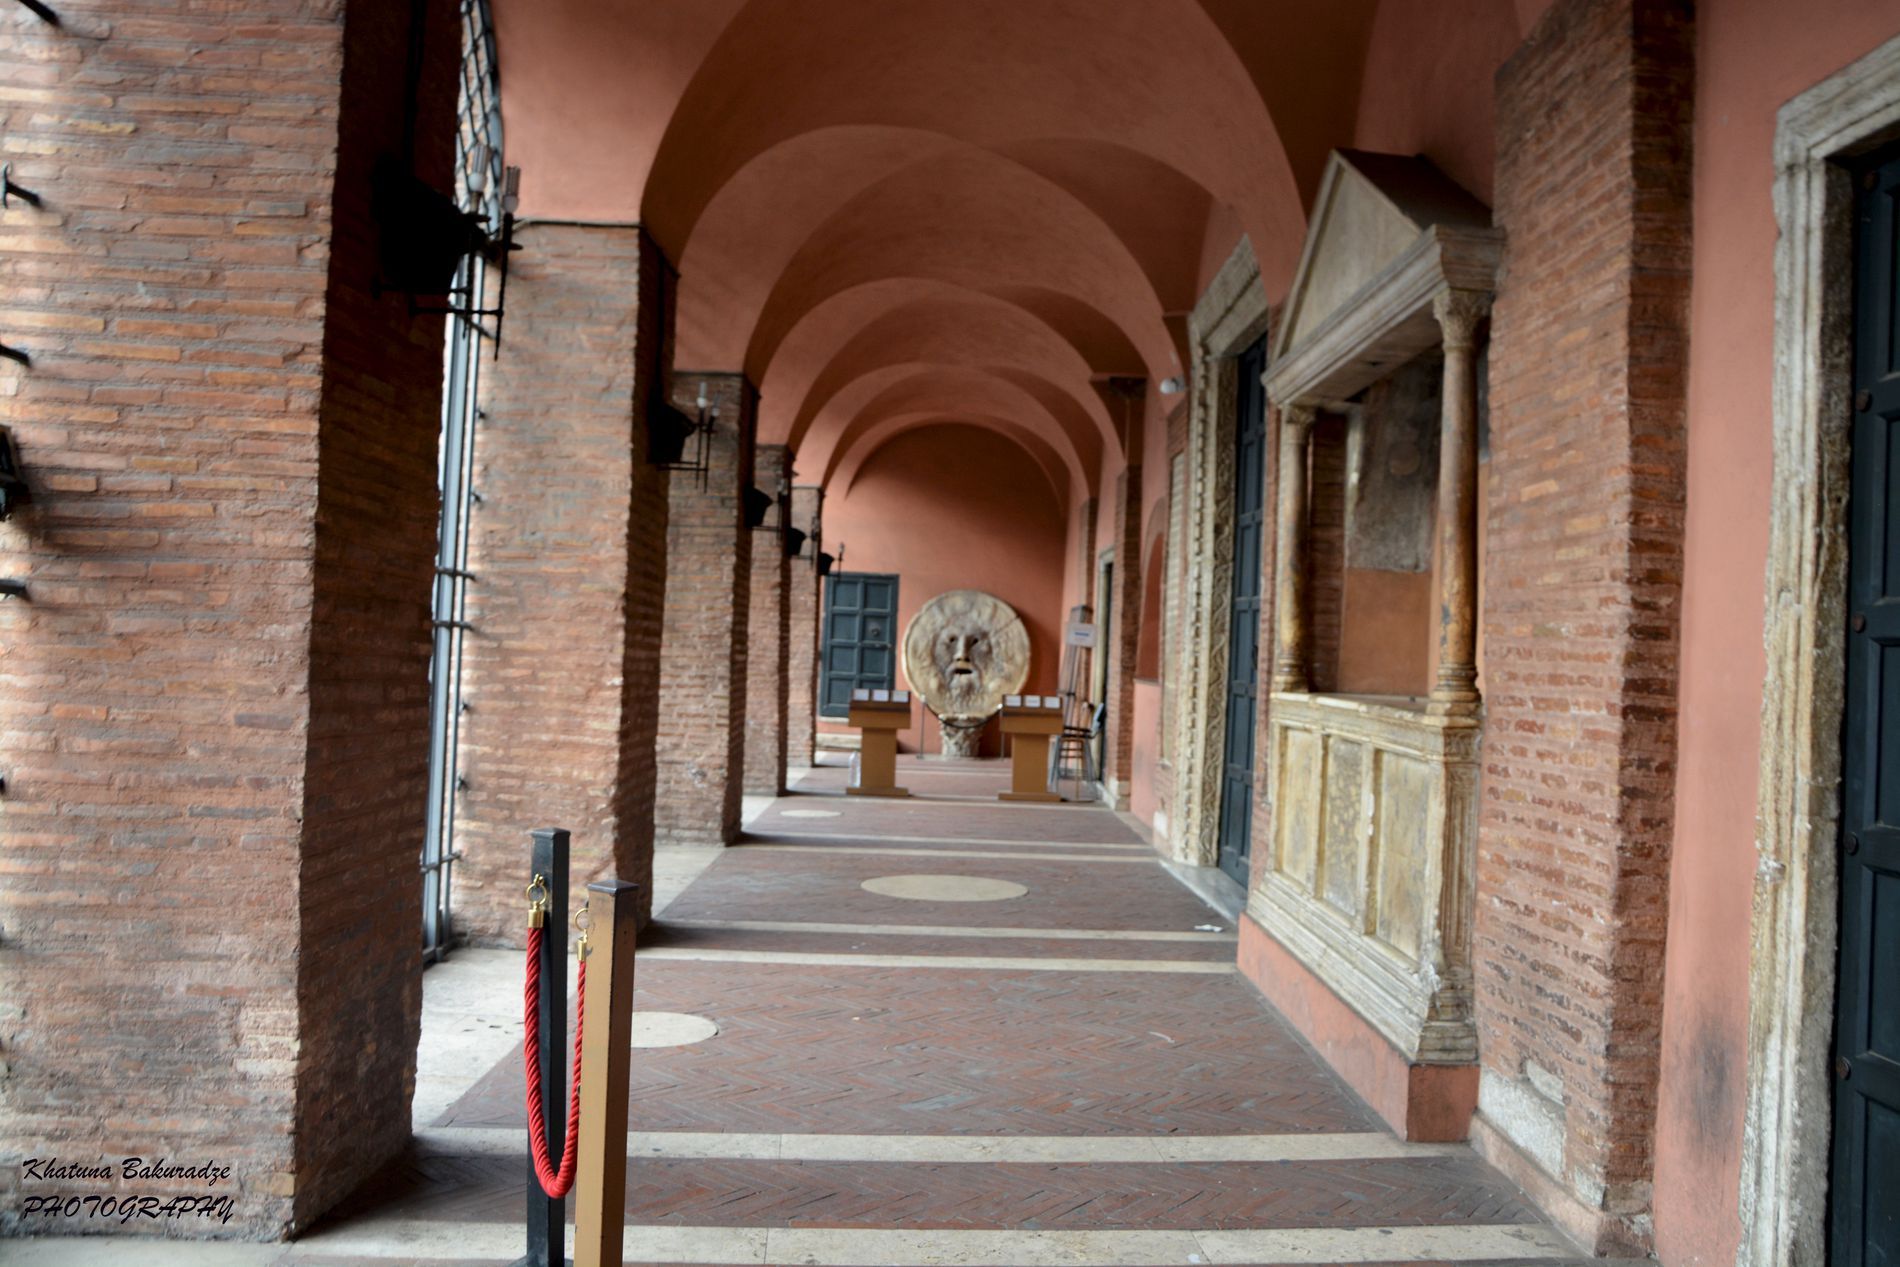
Historic Corridor
The image showcases a historic corridor.
 On the left, barred windows and black wall-mounted lanterns are visible.
In the background, a round stone sculpture known as the "Bocca della Verità" (Mouth of Truth) is mounted on a wall, positioned.  There is also a chair, wooden stands, black wooden doors.
with red rope barriers indicating restricted access.
The image shows a long corridor with arched ceilings, likely inside a historic building.
Natural light filters in through windows on the left.
A stone mask stands prominently at the corridor's end, drawing the eye.
 The angle is eye level.
 The color palette is dominated by warm terracotta hues.
 A watermark is visible in the bottom left corner of the image.
Labels: Architecture, Building, Corridor, Indoors, Floor, Flooring, Brick, Housing, House, Portico, Path, Walkway, Arch, Interior Design, Villa, Flagstone, City, Door, windows, lanterns, stone sculpture, barrier, Watermark, wooden barriers, chair, wooden stand
Camera: NIKON CORPORATION NIKON D7100
Lens: 18.0-105.0 mm f/3.5-5.6, AF-S DX VR Zoom-Nikkor 18-105mm f/3.5-5.6G ED
Aperture: F5
Exposure: 1/100 sec
ISO: 400
Focal length: 18.0 mm